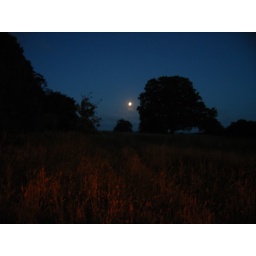
A rising full moon in the field behind our house